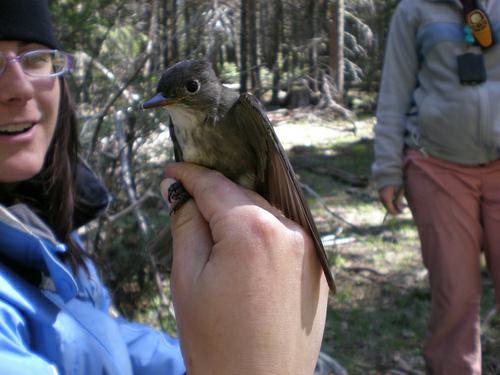
A photo of a olive sided flycatcher